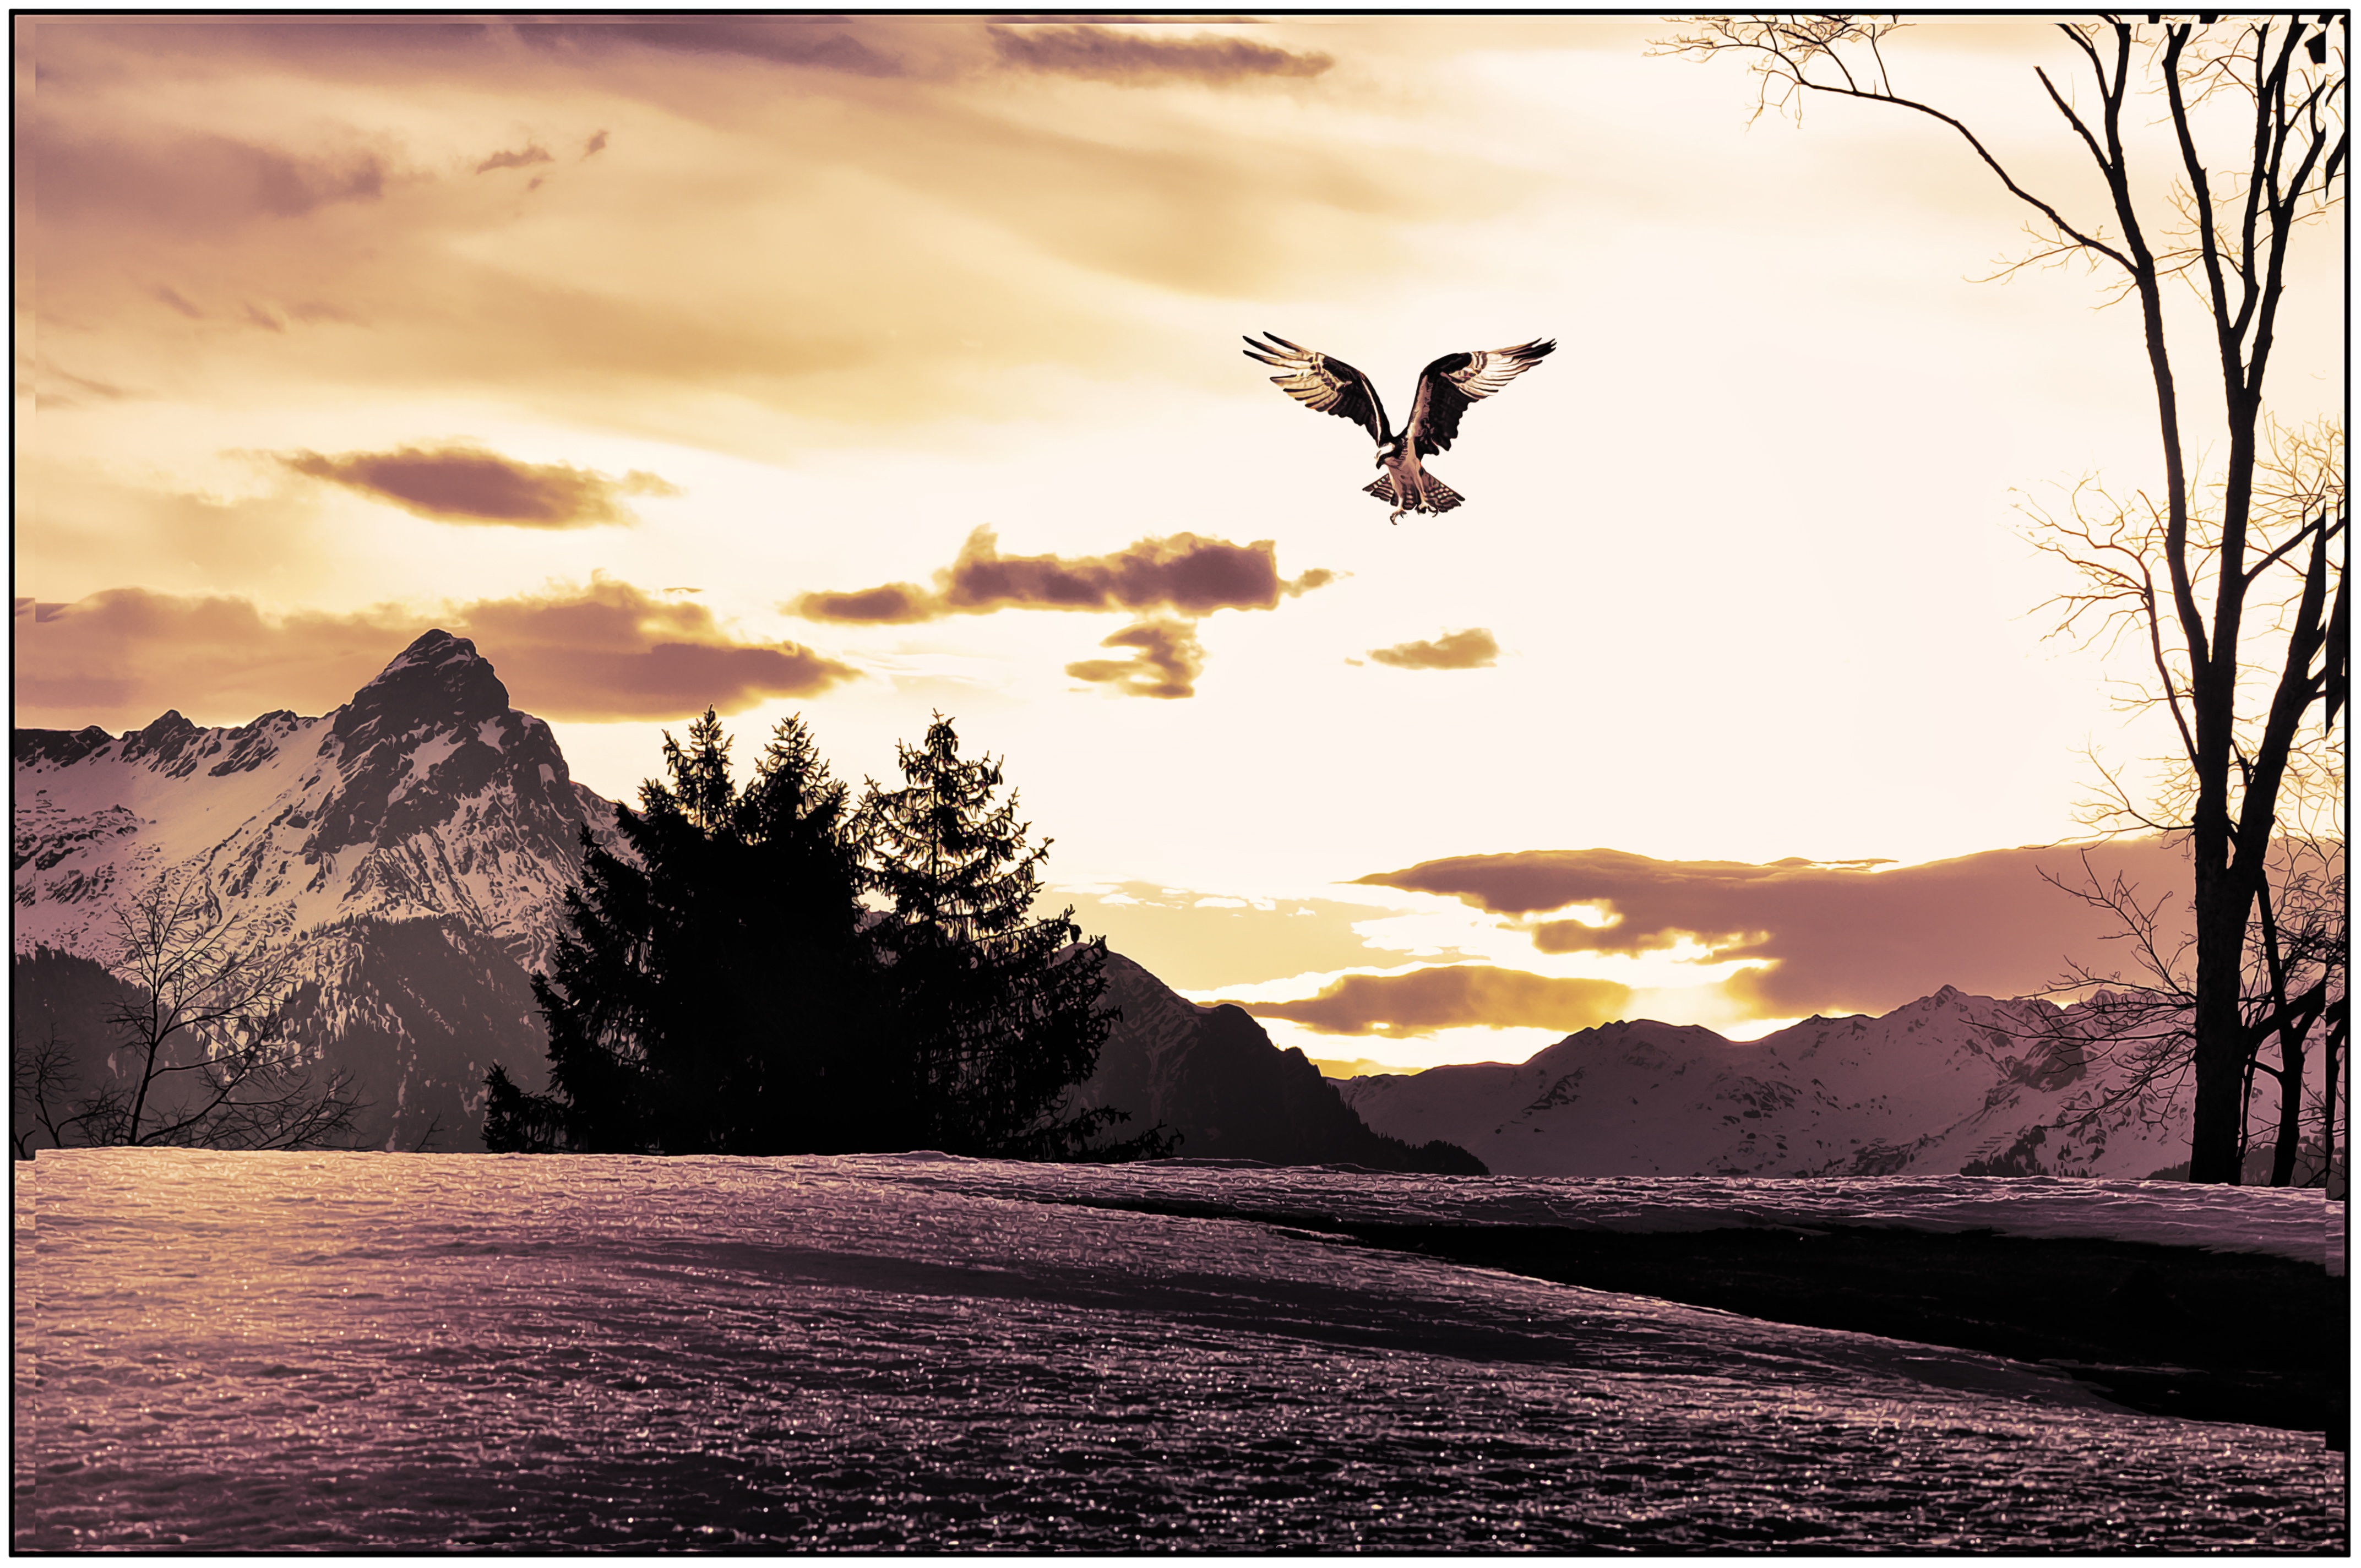
landscape, nature, bird, cloud, sky, sunrise, sunset, sunlight, morning, dawn, dusk, evening, rest, lighting, raptor, painting, clouds, relaxation, mountains, outlook, silent, greeting card, morgenstimmung, mountain peaks, digital painting